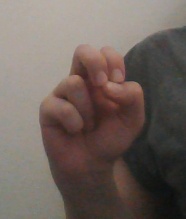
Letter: gaaf